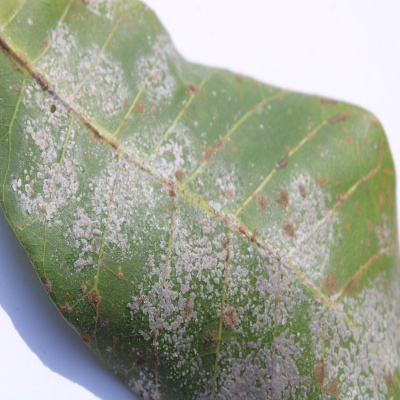
Crop: Cashew
Condition: red rust